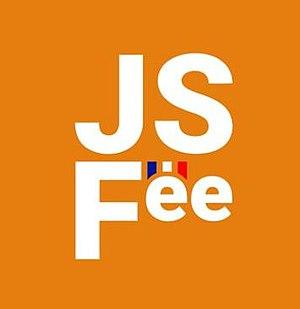
Logo de Je suis français et européen.
Joachim Son-Forget, né Kim Jae Duk le 15 avril 1983 à Séoul, est un homme politique français.